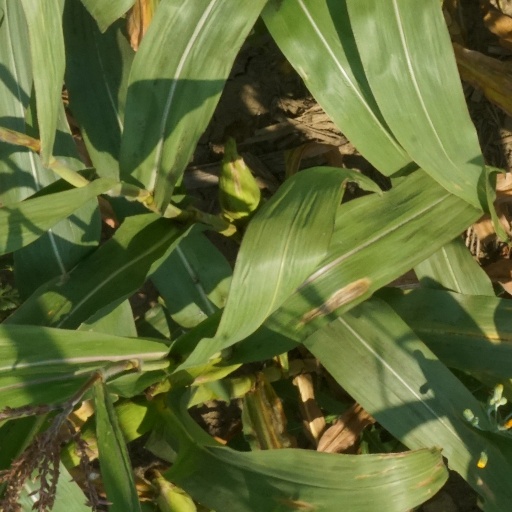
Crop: maize; corn